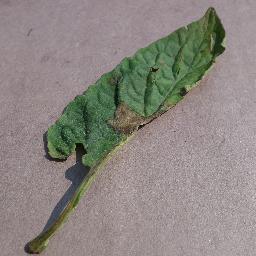
Label: Tomato___Late_blight